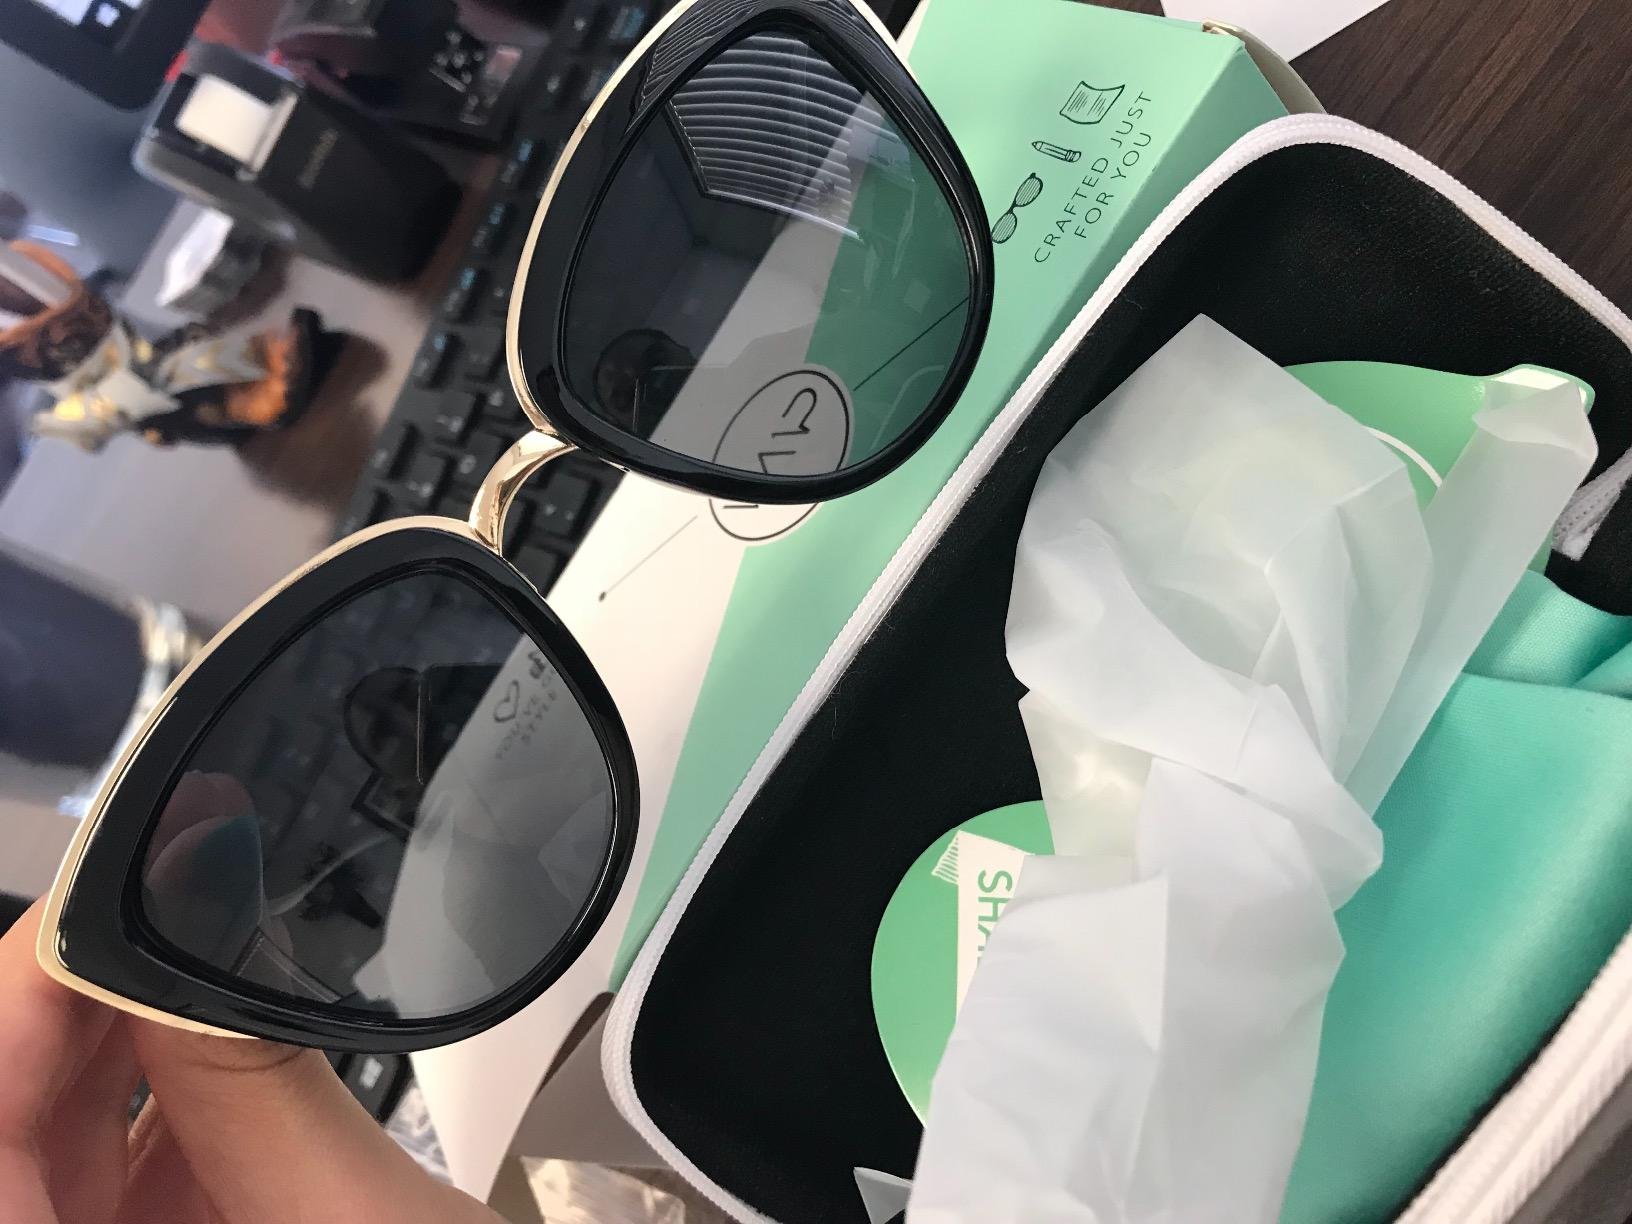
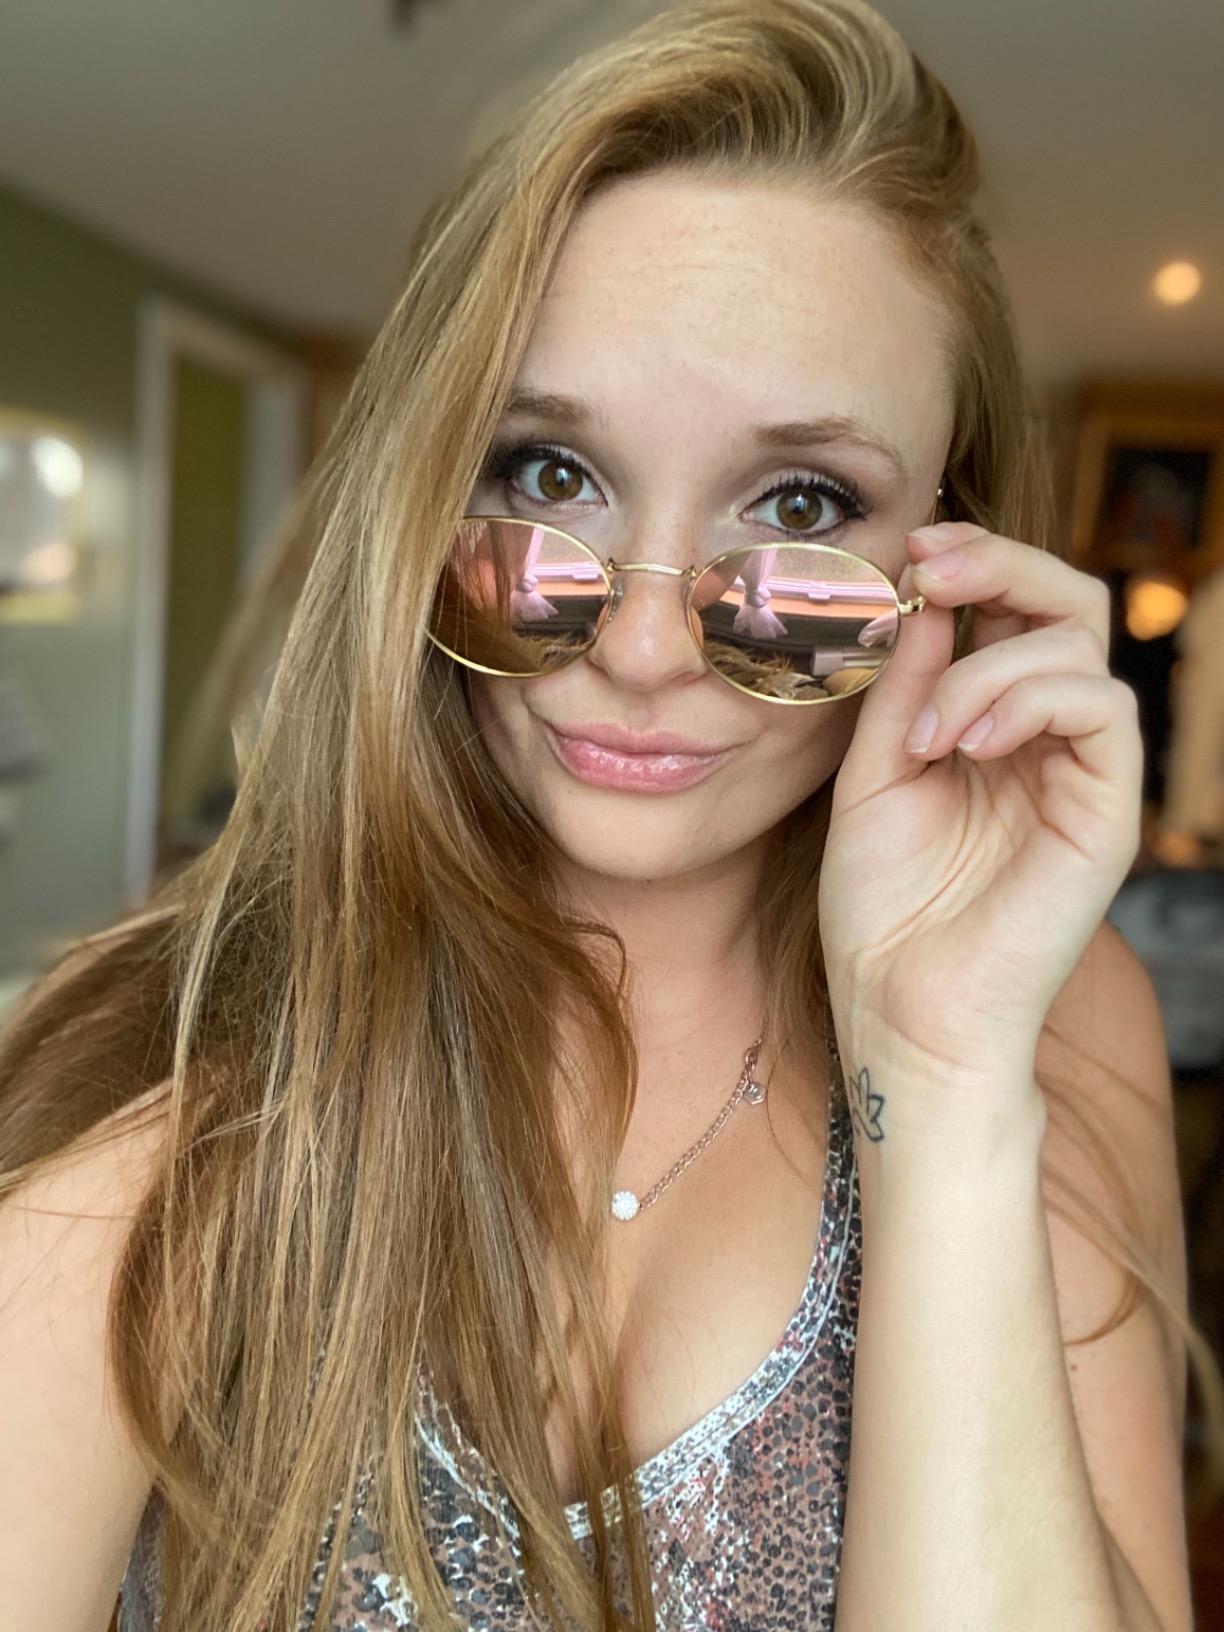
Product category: accessories_sunglasses
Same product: no